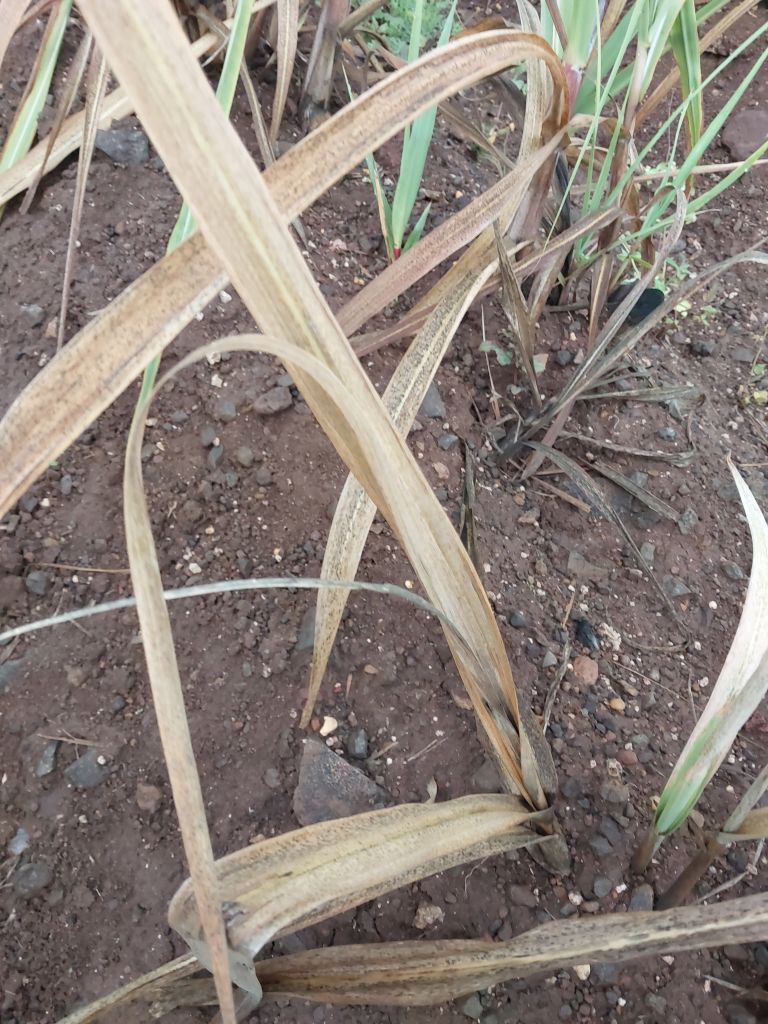
Label: Sett Rot